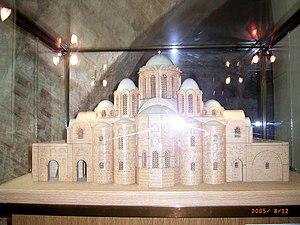
Cet article concerne les événements concernant l'architecture qui se sont déroulés durant le IXᵉ siècle :